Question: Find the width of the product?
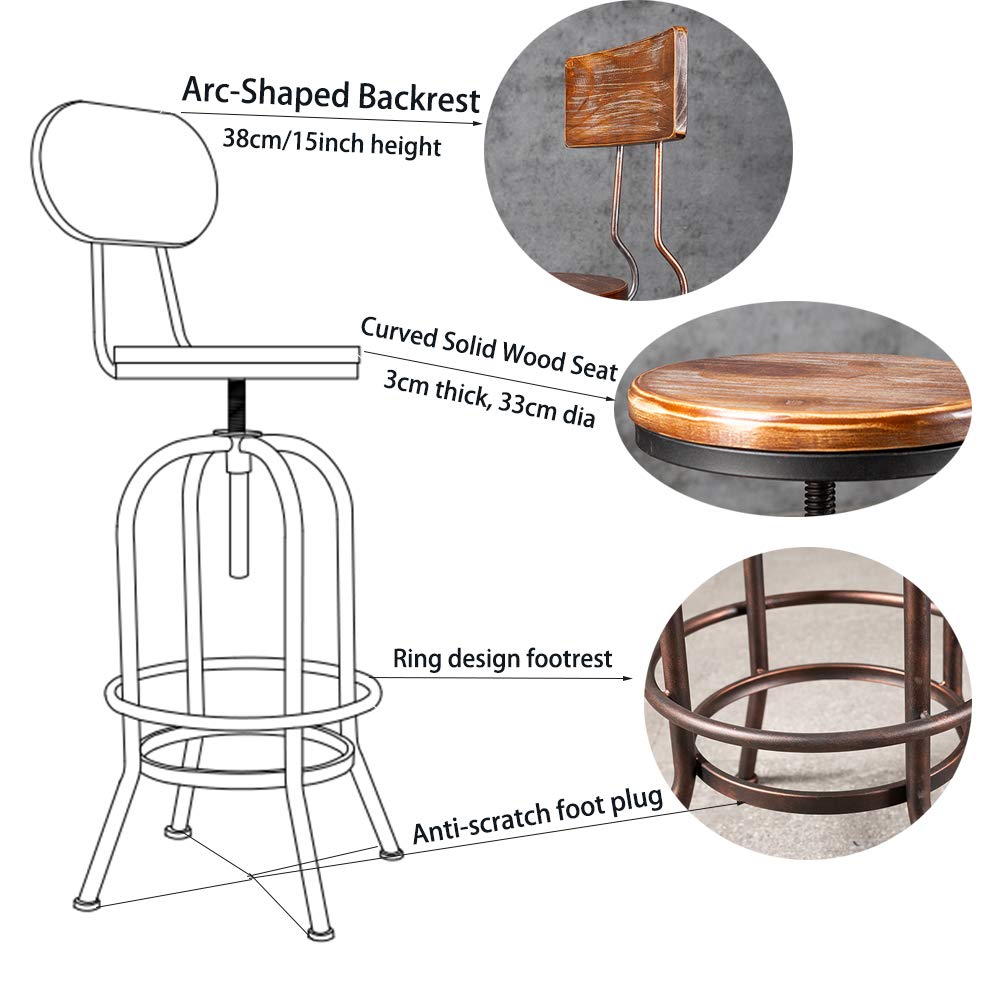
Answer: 38.0 centimetre